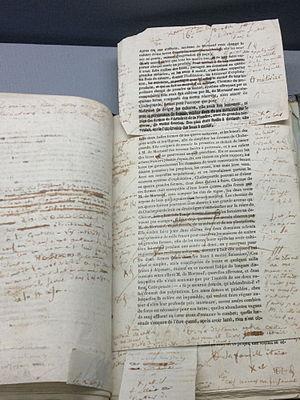
Page d’une édition du «
Le Lys dans la vallée est un des romans des Études de mœurs d’Honoré de Balzac paru en volume en 1836, s’insérant, dans l'édition Furne de 1844, dans le deuxième livre Scènes de la vie de campagne de sa grande fresque intitulée La Comédie humaine.